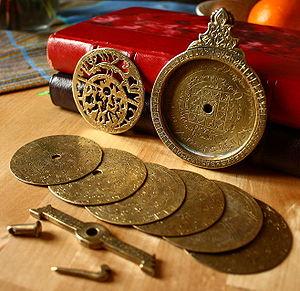
L'astrolabe planisphérique, communément appelé astrolabe, est un instrument astronomique d'observation et de calcul analogique. Instrument aux fonctions multiples, il permet notamment de mesurer la hauteur des étoiles, dont le Soleil, et ainsi de déterminer l'heure de l'observation et la direction de l'astre. Sa conception, dont les origines remontent à l'Antiquité, perfectionnée par les civilisations arabes, s'appuie sur une projection plane de la voûte céleste et de la sphère locale, dite projection stéréographique.